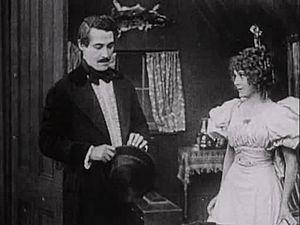
Henry B. Walthall &amp
Les Amis est un film américain de David W. Griffith sorti en 1912.